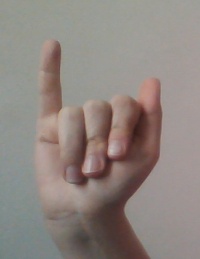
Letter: meem